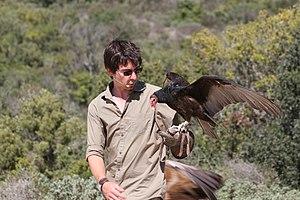
Urubu à tête rouge (Cathartes aura) au parc zoologique de La Barben (Bouches-du-Rhône, France)